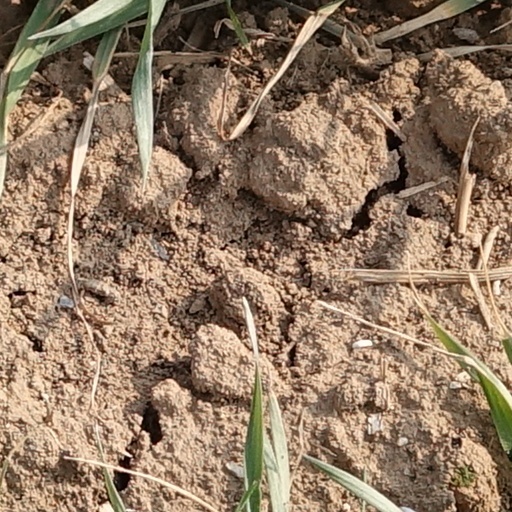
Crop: wheat